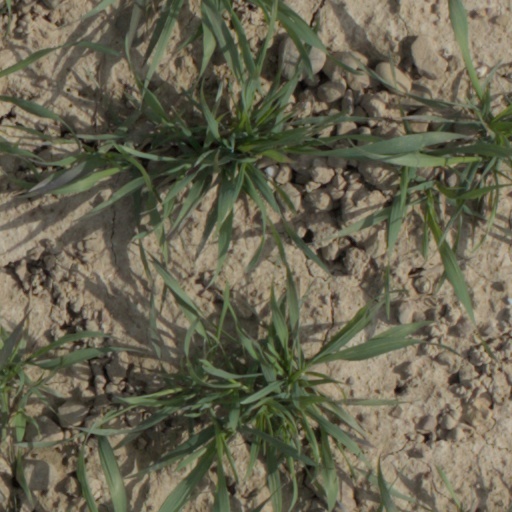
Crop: wheat